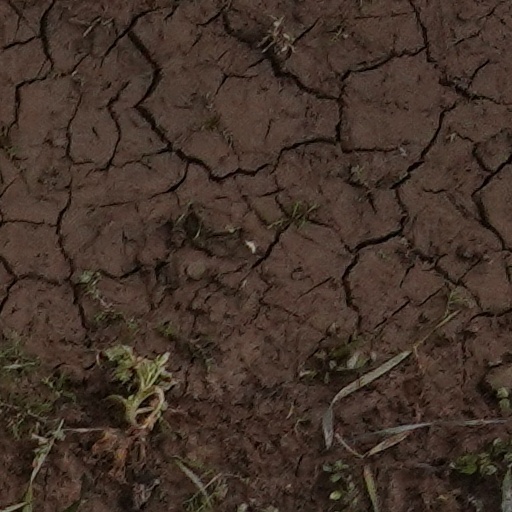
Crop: wheat